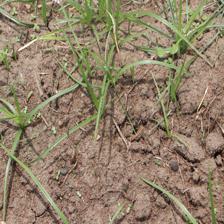
Label: Grass